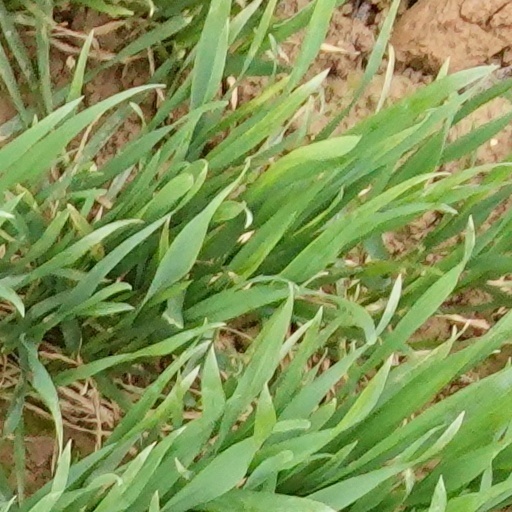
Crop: wheat